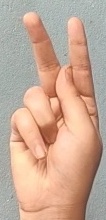
ASL sign: K